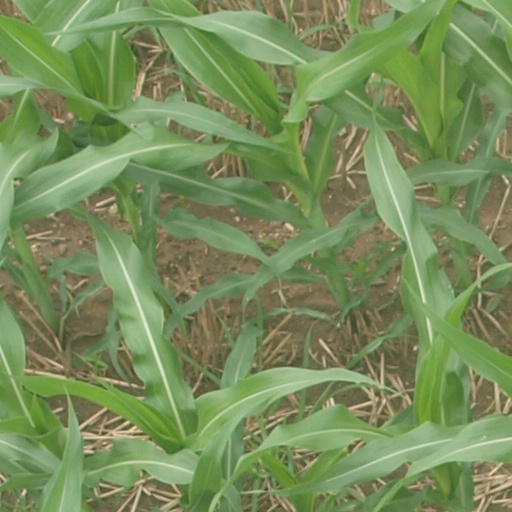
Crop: maize; corn